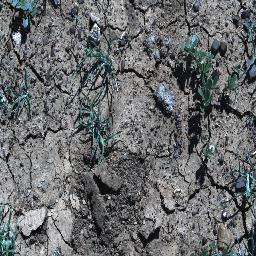
Label: negative